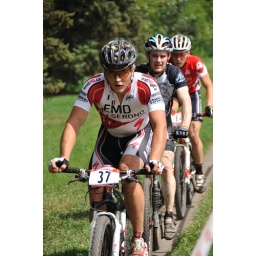
From the Edmonton Canada Cup mountain bike race, July 11th, 2010 in Edmonton, Alberta, Canada.